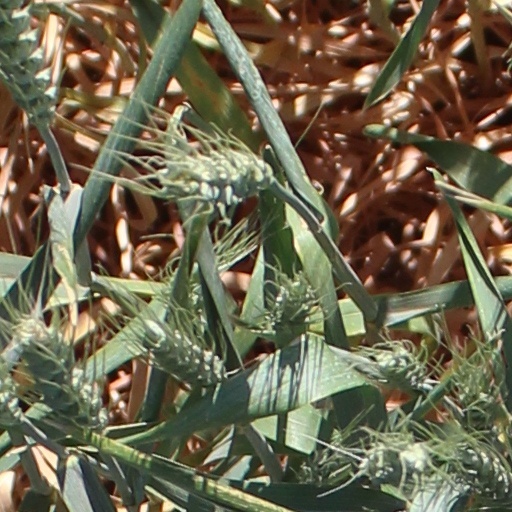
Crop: wheat